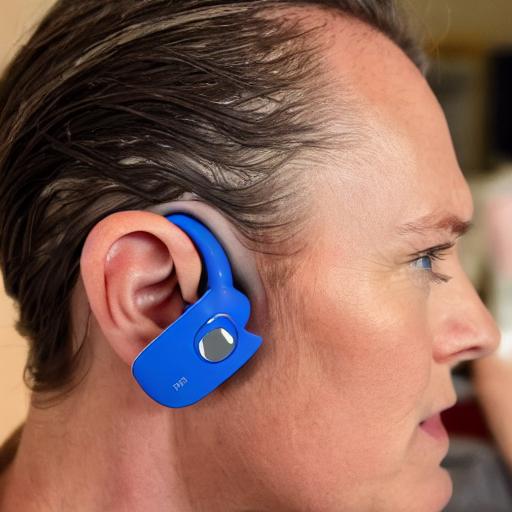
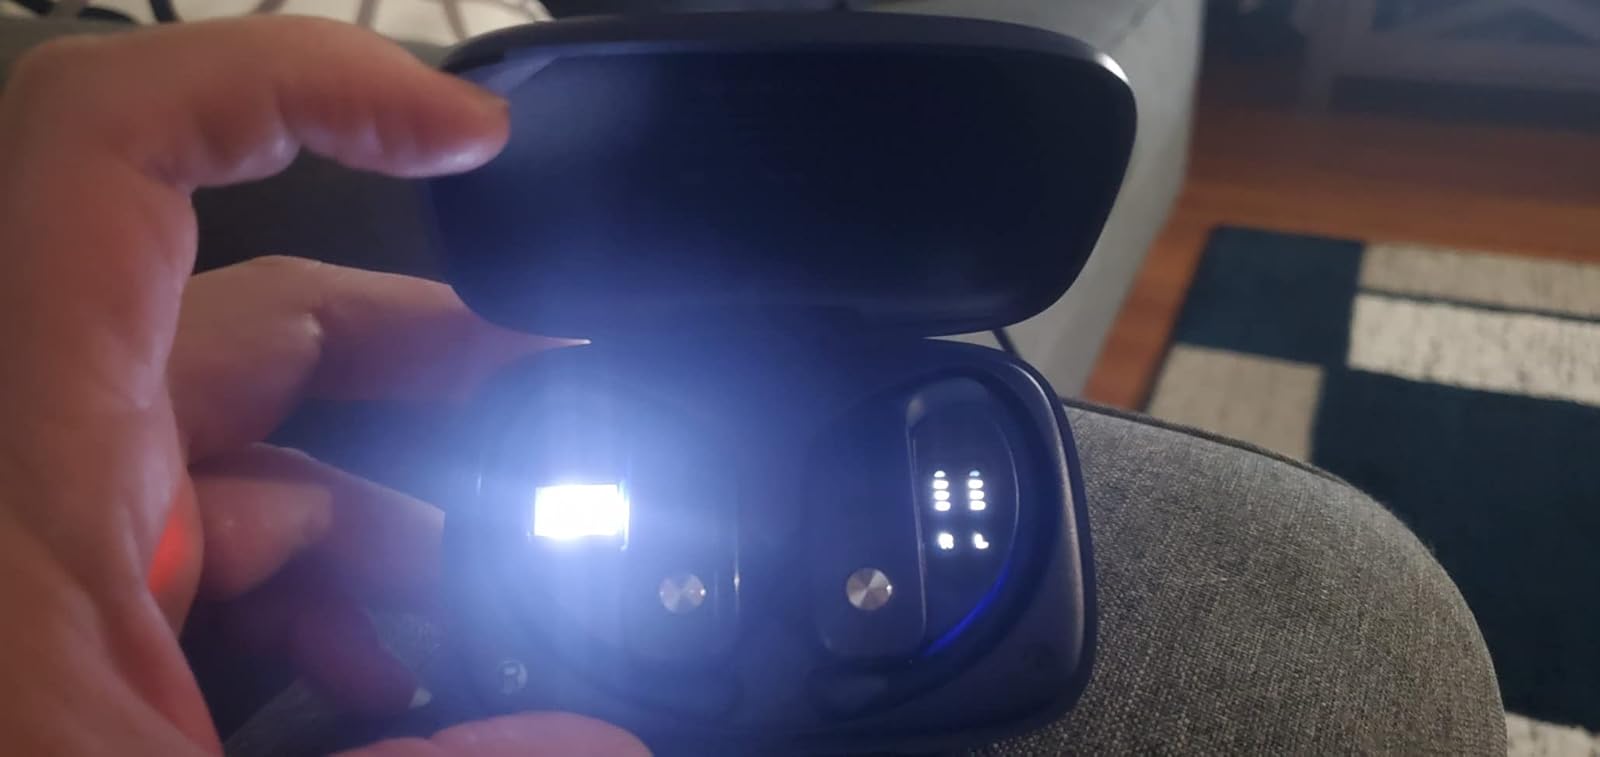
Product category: earbuds
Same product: no